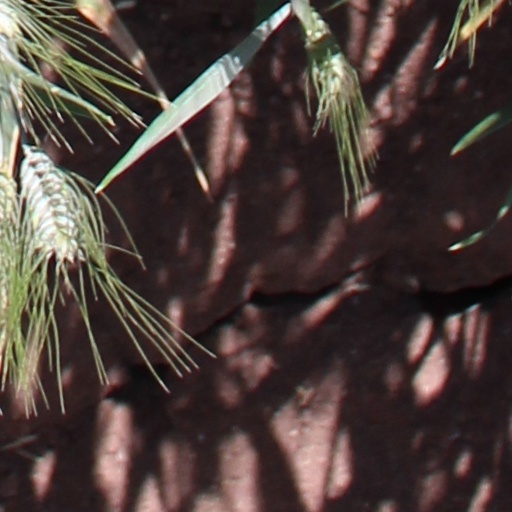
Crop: wheat